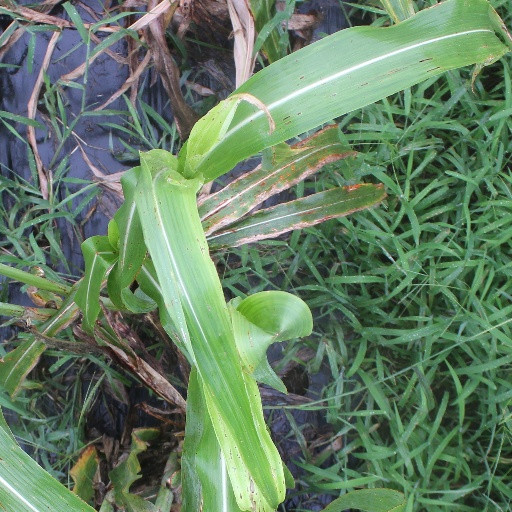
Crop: sorghum